Igor Štimac

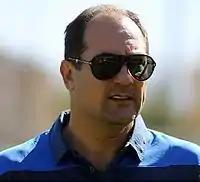
Štimac during Sepahan training session in November 2015

Štimac started his managerial career in 2001, taking charge of the Hajduk Split football academy and also acting as the club's sport director. Hajduk won two championships during this time (2003–04 and 2004–05). In 2004–05 season he took managerial position for the last 10 games after replacing Blaž Slišković. With many difficulties he managed to win championship but lost the cup final to HNK Rijeka. In the spring of 2006, he also spent a few months coaching Croatian first division side Cibalia, saving them from relegation. On 14 September 2009, he was appointed as the new NK Zagreb manager after they lost the first seven games of the season, replacing Luka Pavlović. However Štimac managed to save NK Zagreb from relegation and left the club at the end of the season.